A Night of Mystery

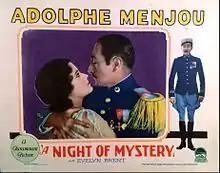
Lobby card

A Night of Mystery is a 1928 American silent drama film based upon the play by Victorien Sardou, directed by Lothar Mendes and starring Adolphe Menjou and Evelyn Brent. The film is considered to be lost, with no known archival holdings.